Netherlands Marine Corps

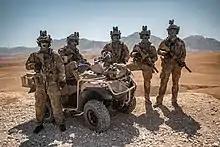
NLMARSOF operators of the Special Operations Advisory Team (SOAT) in Northern Afghanistan in 2019.

The Netherlands Maritime Special Operations Forces (NLMARSOF) is the SOF element of the Corps. NLMARSOF consists of two operational squadrons, a training squadron, a logistic element and a support group. The Maritime Counter Terrorism Squadron (M-Squadron) consists of three troops and is tasked with combating large-scale and complex domestic terrorist threats. It operates as an integral element of the (DSI) of the National Police. The Conventional Squadron (C-Squadron) is tasked with conducting the full spectrum of special operations abroad. C-Squadron fields three troops; two frogman troops specialised in underwater operations and one mountain leader troop specialised in mountain warfare. C-Squadron can be deployed by submarine, parachute, various underwater transport and snowmobiles. The Training Squadron (T-Squadron) trains all aspiring MARSOF operators in addition to providing operational training. The Special Operations Forces Support Group (SOFSG) provides operational support while the Logistic Support Group (LSG) is responsible for the maintenance, acquisition and storage of all equipment.